Road Show (film)

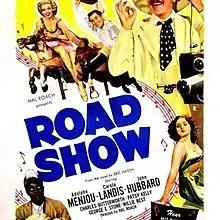
Theatrical poster

Road Show is a 1941 American comedy film directed by Hal Roach and starring Adolphe Menjou, Carole Landis and John Hubbard. Based on the 1934 novel of the same title by Eric S. Hatch. The film was distributed by United Artists.